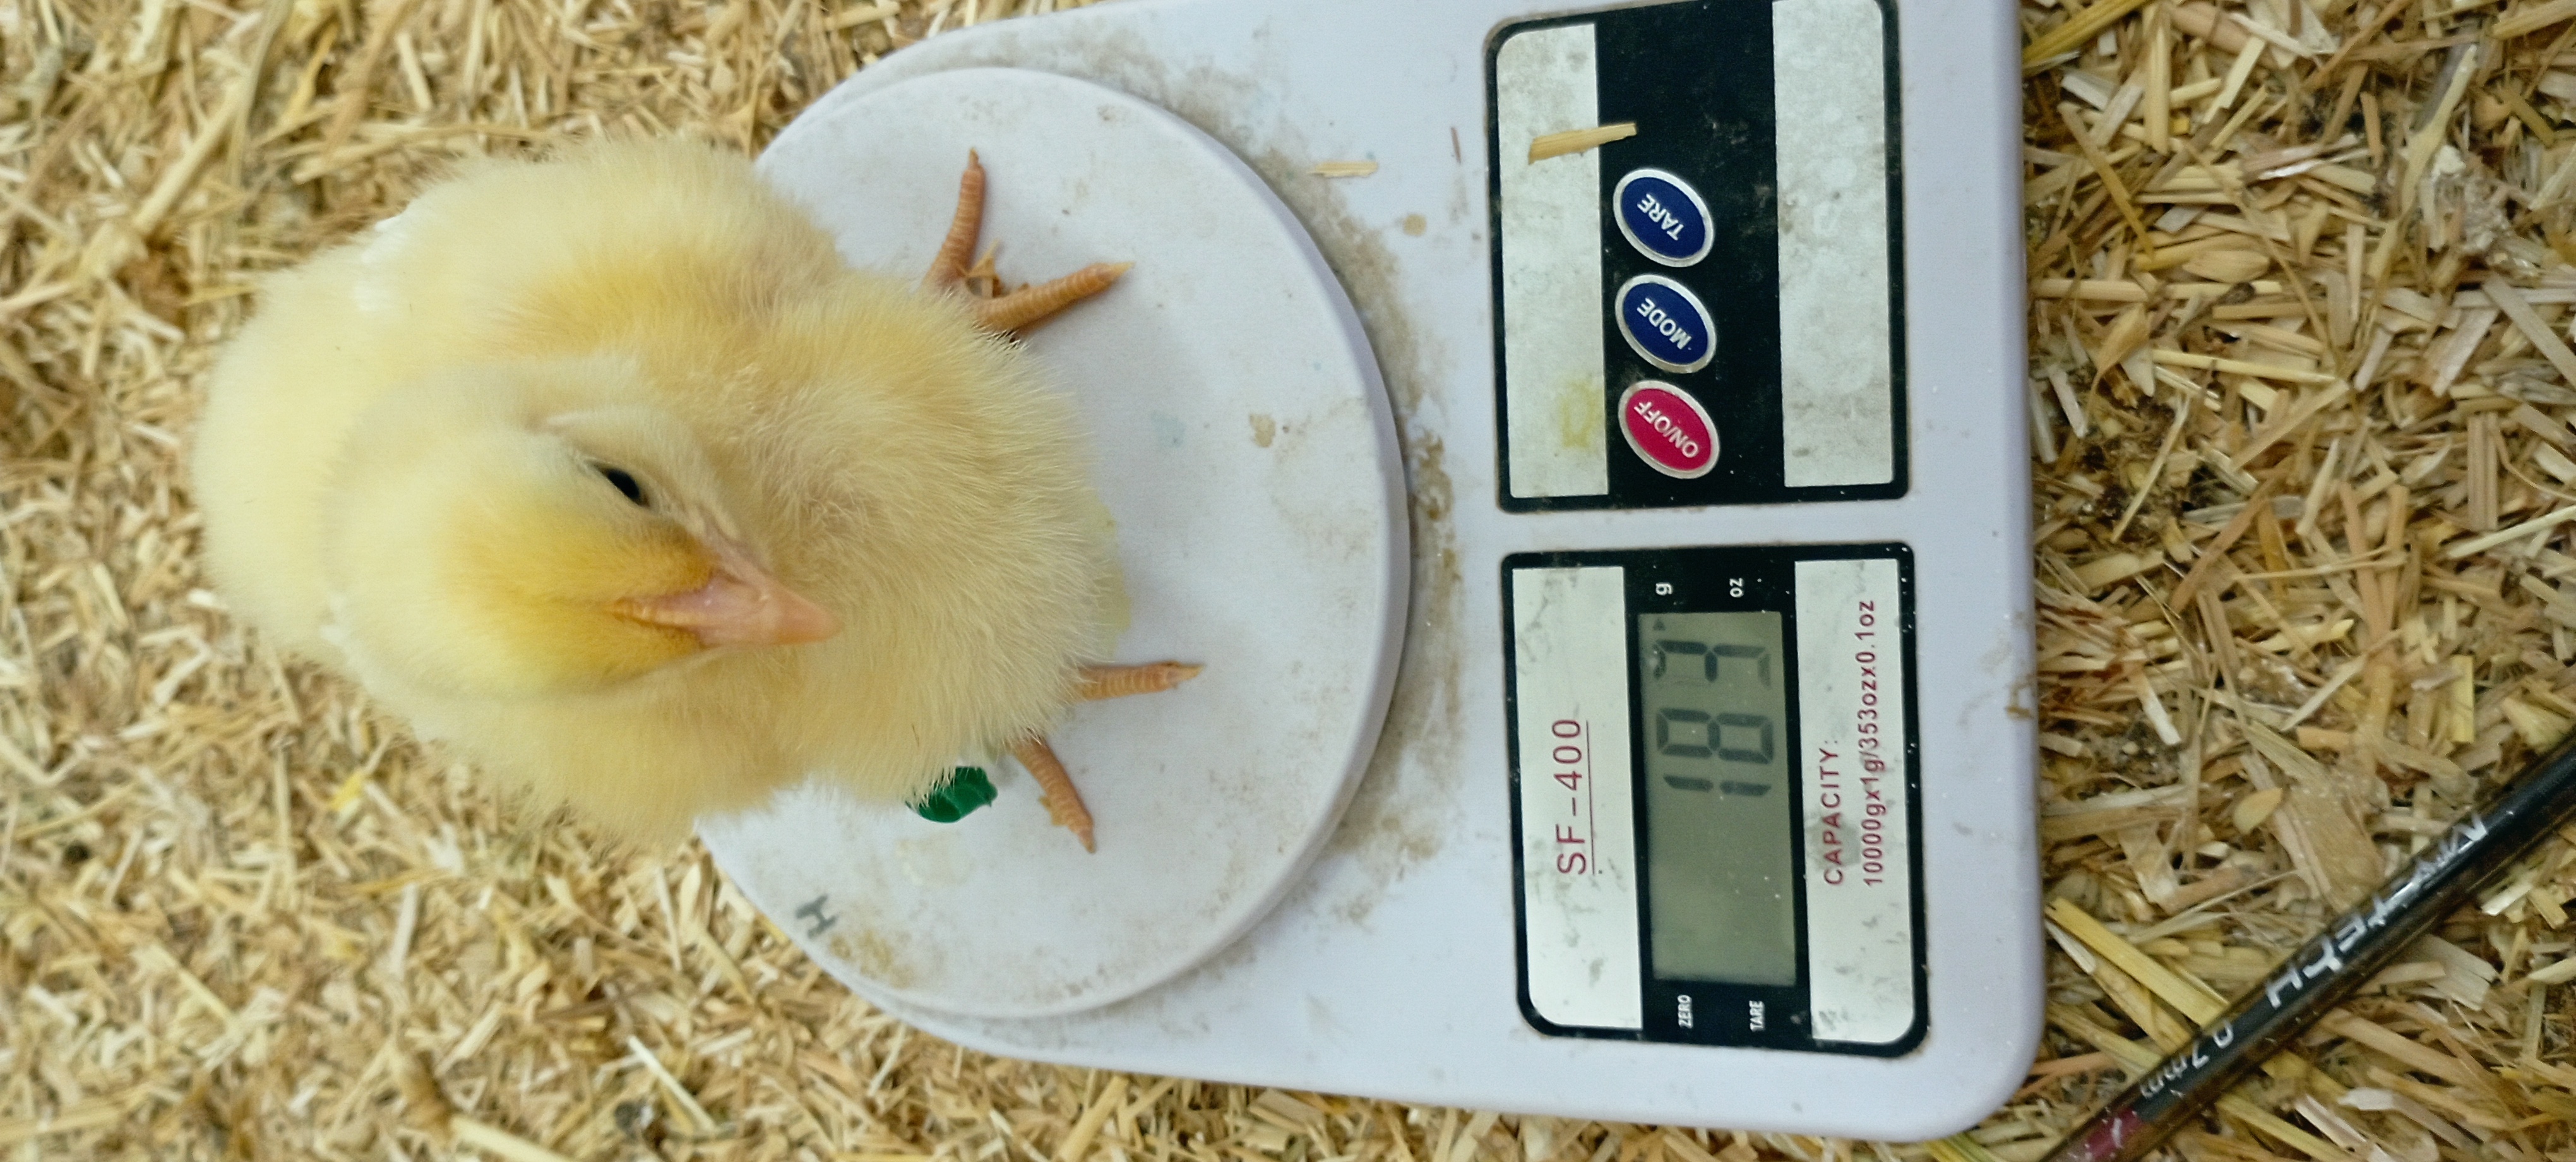
Weight: 184 g